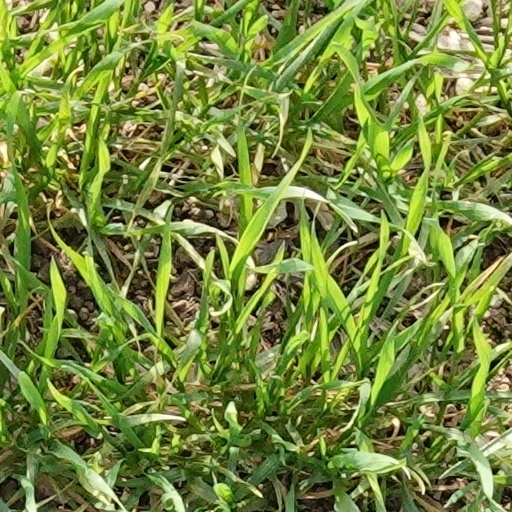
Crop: wheat